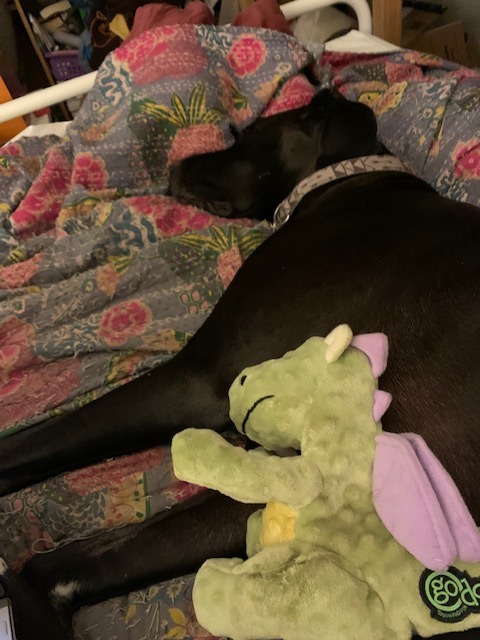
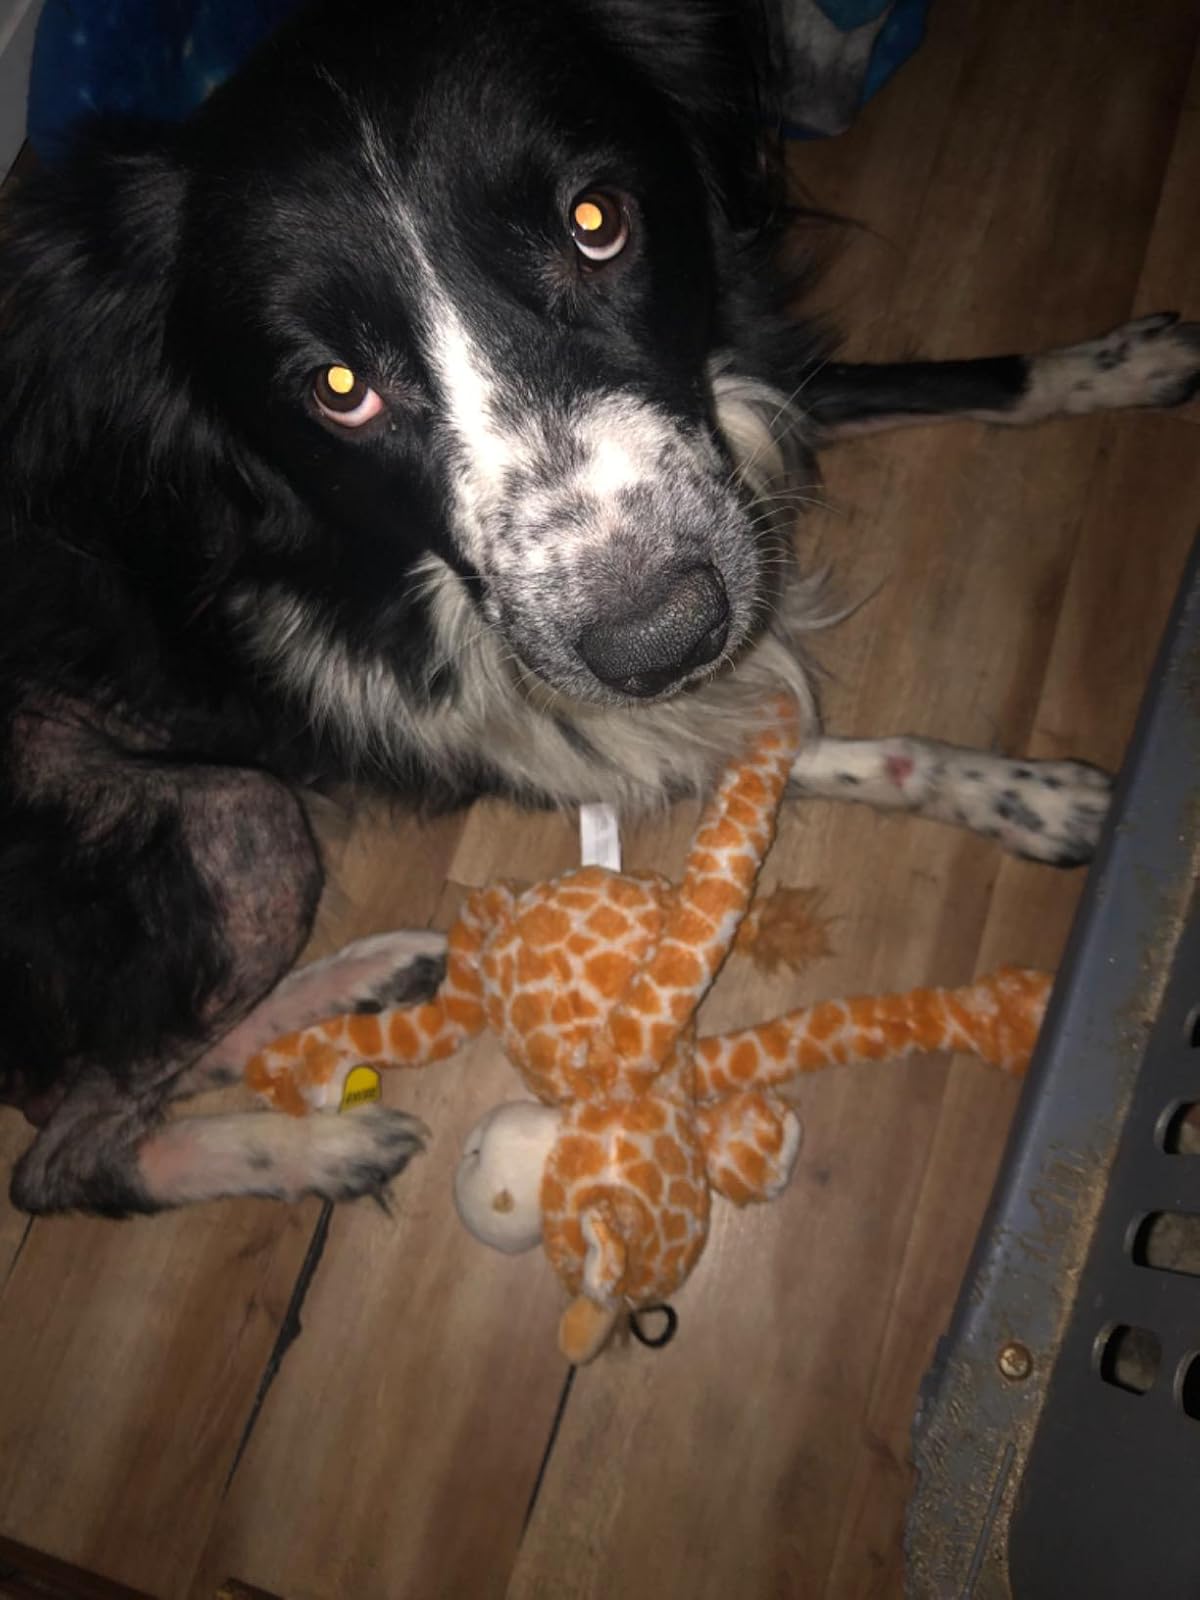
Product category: items_toy
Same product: no